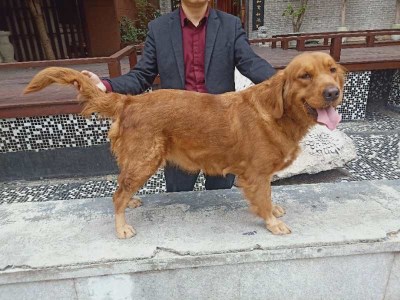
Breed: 5355-n000126-golden_retriever